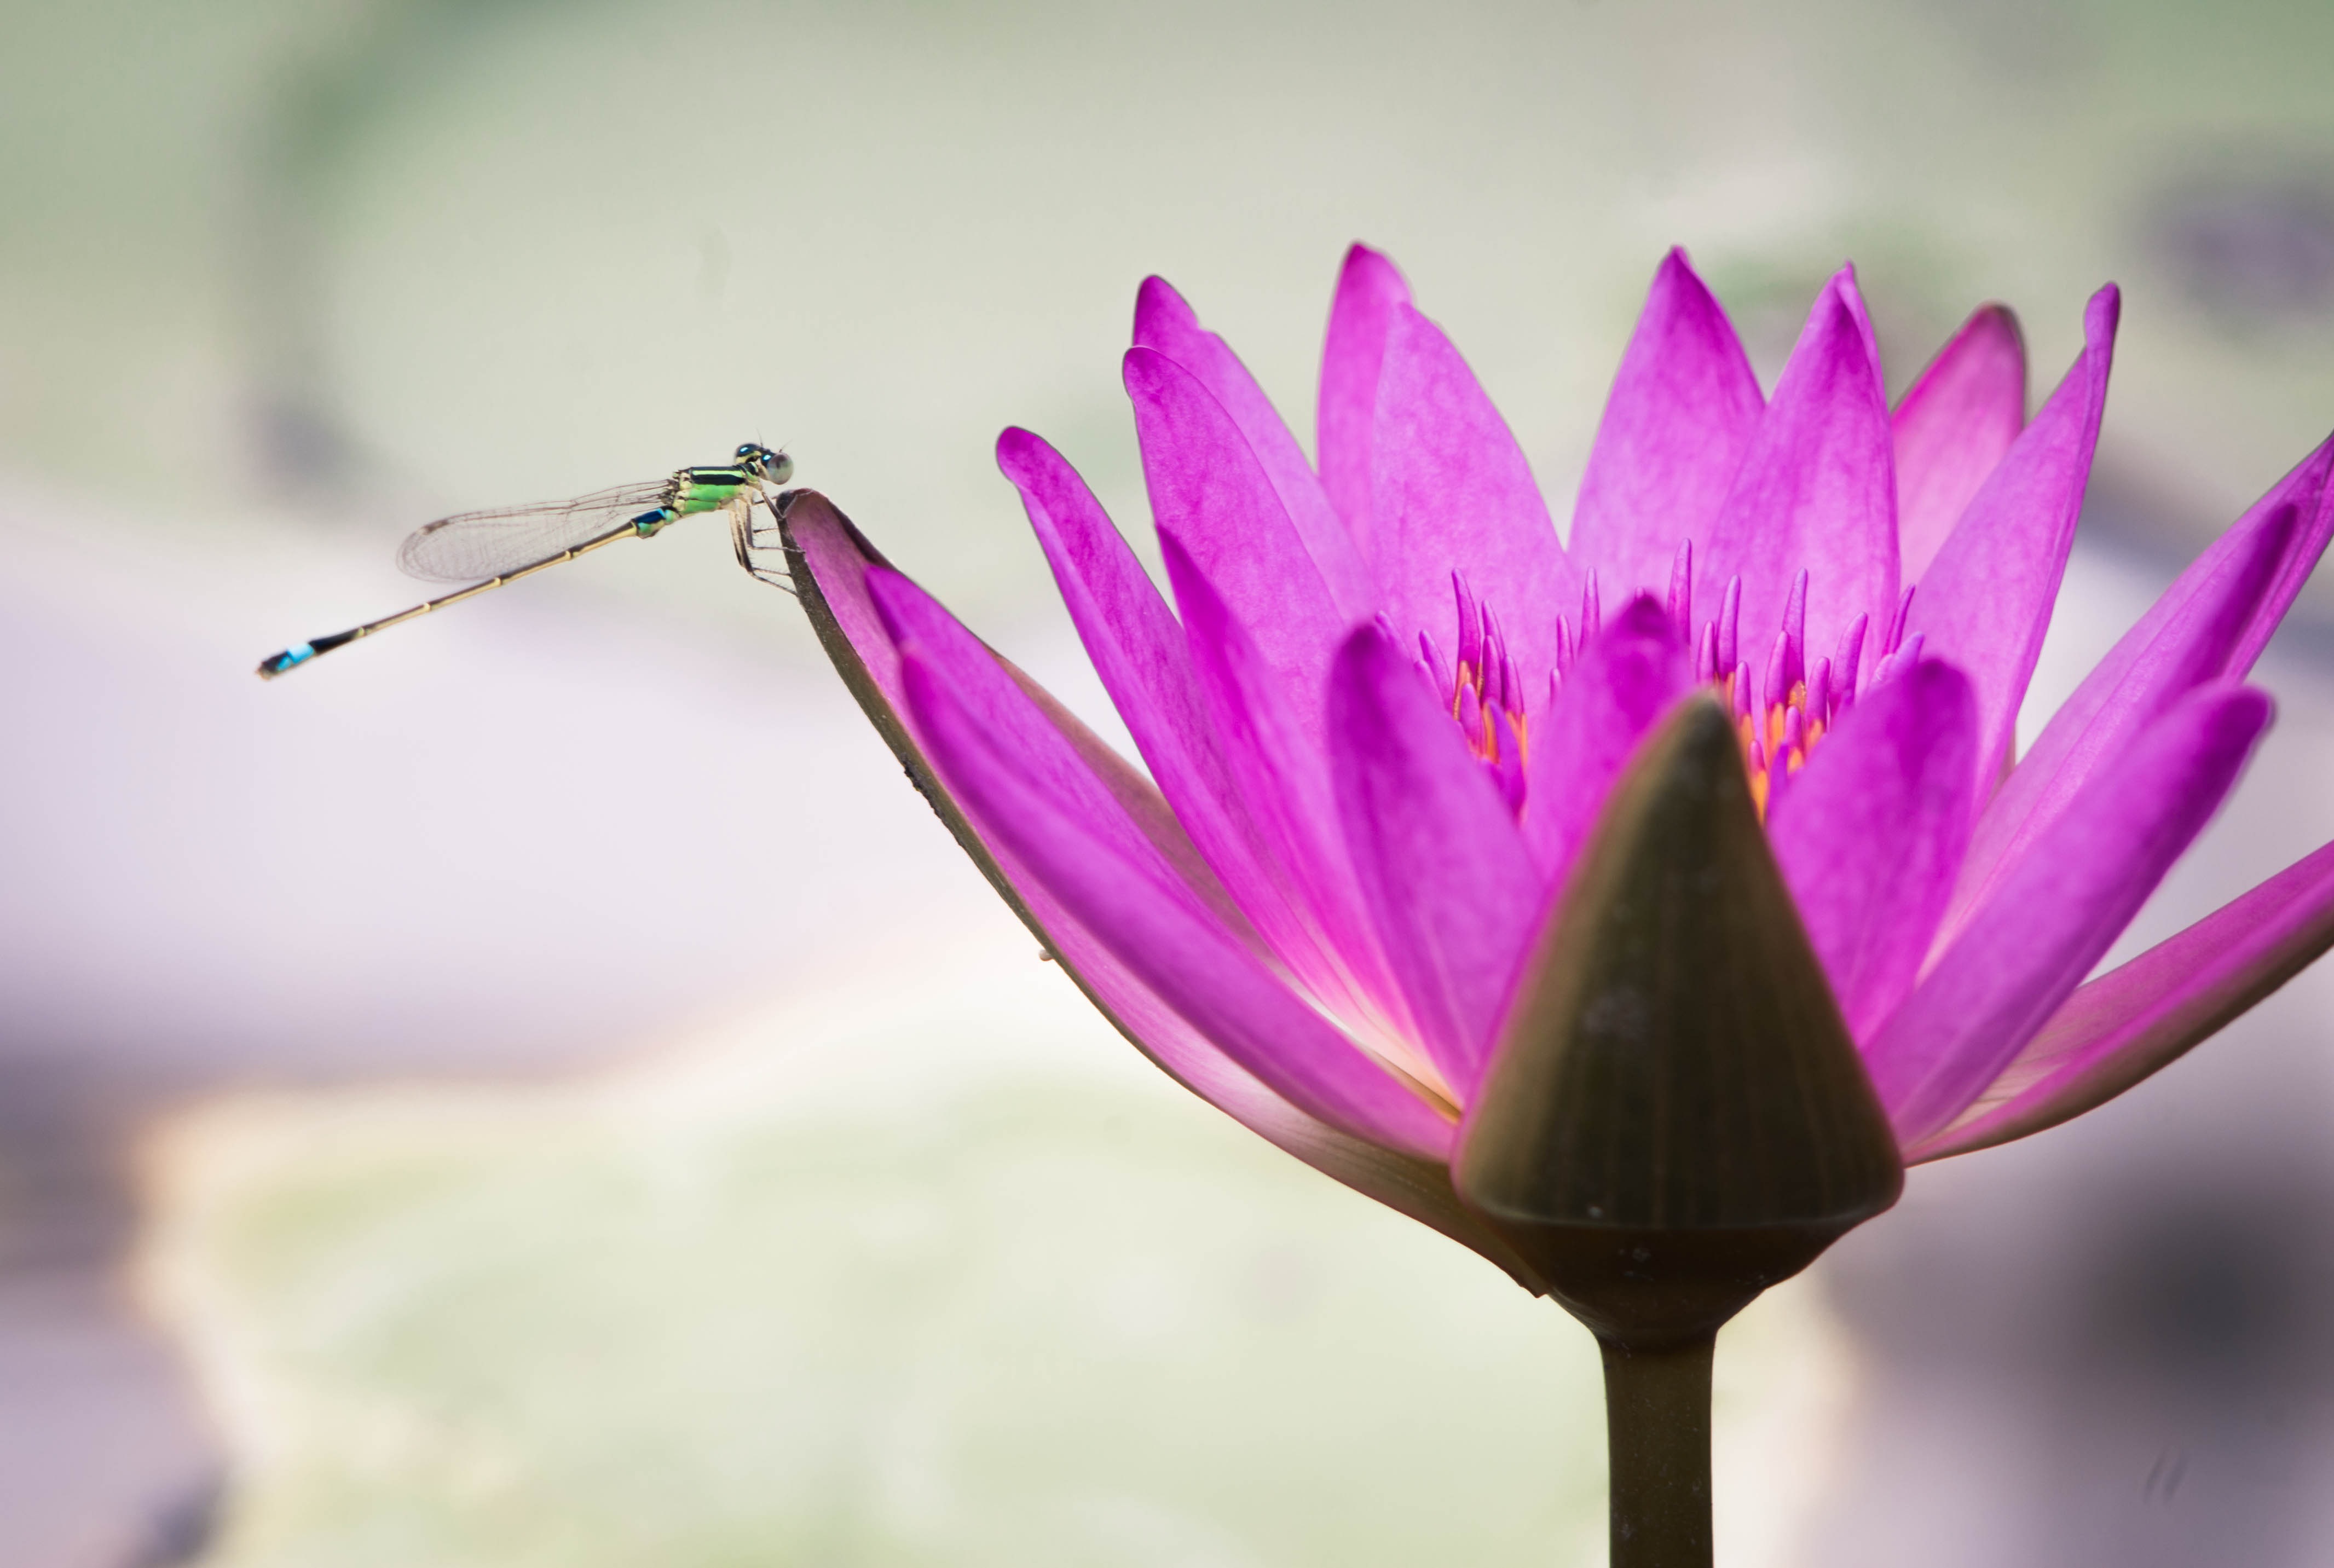
blossom, plant, photography, leaf, flower, purple, petal, summer, pond, green, color, botany, yellow, pink, flora, close up, lotus, damselfly, macro photography, plant stem